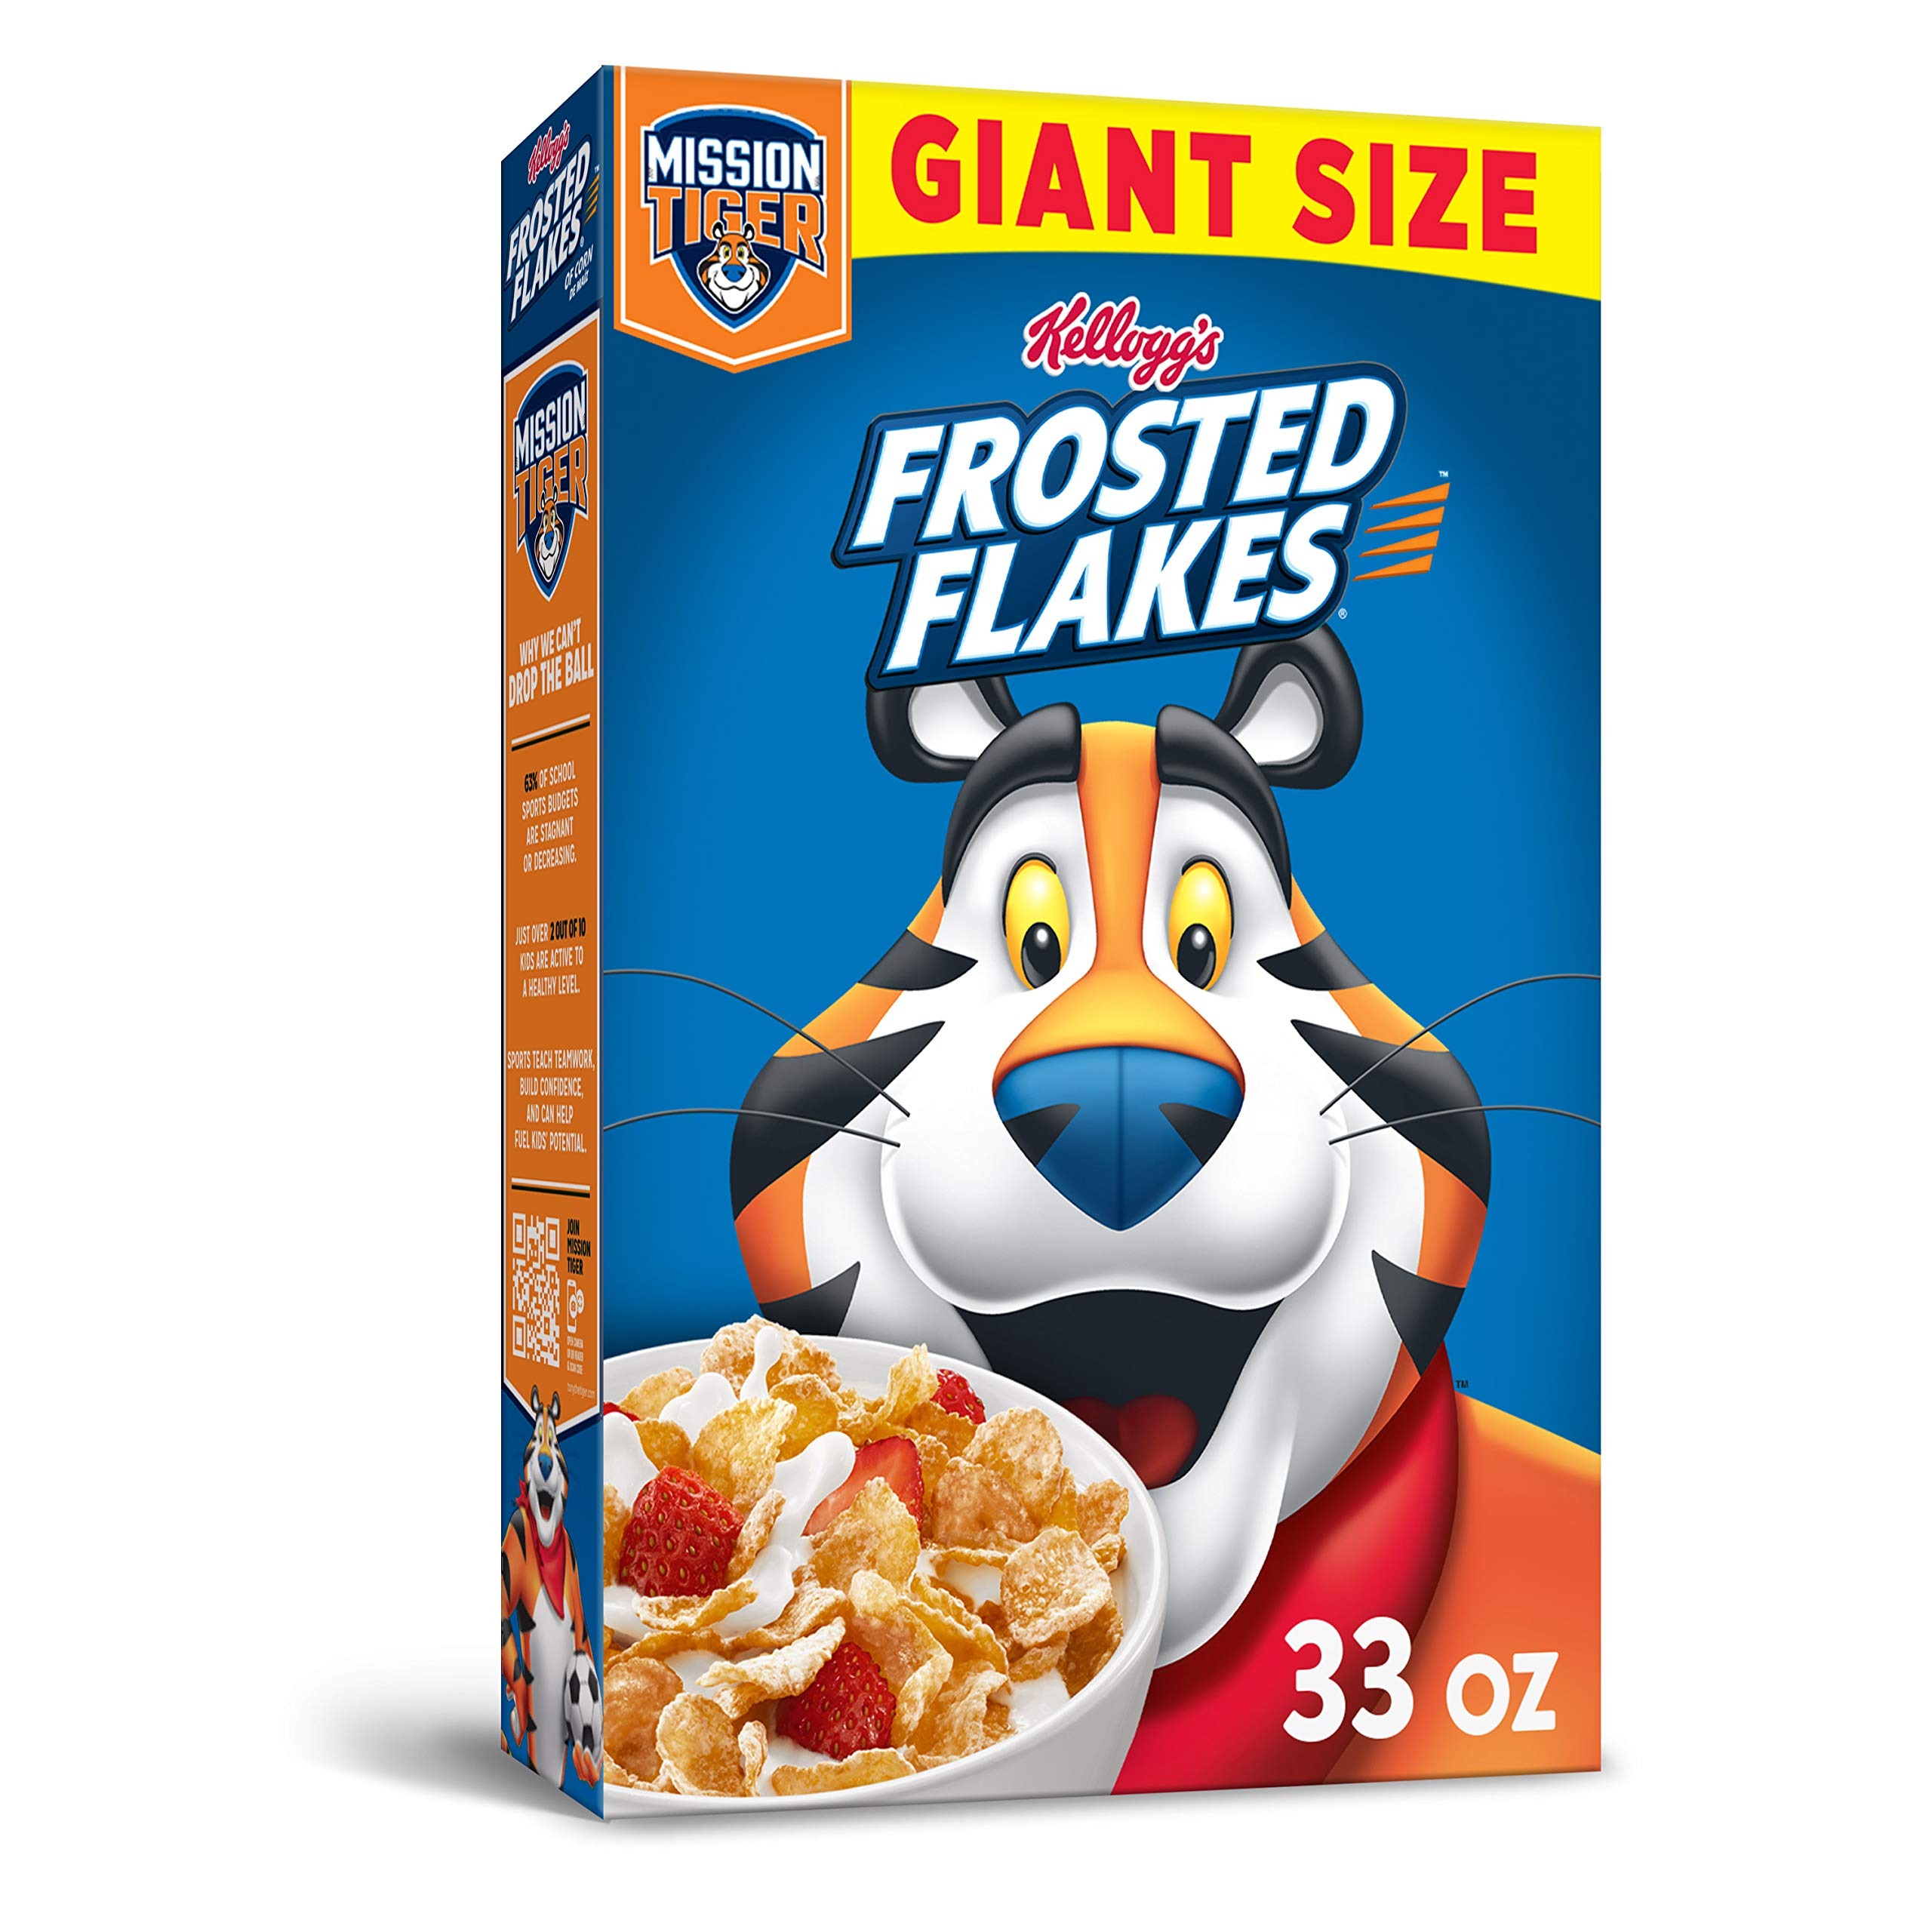
Item Name: Kellogg's Frosted Flakes Cereal - Sweet Breakfast that Lets Your Great Out, Fat-Free, Giant-Size, 33 Oz Box
Bullet Point 1: Irresistibly crunchy and deliciously sweet; enjoy the satisfying crunch of golden corn flakes with a hint of sweet frosting
Bullet Point 2: Start your morning off right with the classically crunchy taste of frosted corn flakes; a delicious golden corn cereal with a hint of sweet frosting in every bite
Bullet Point 3: A good source of 10 vitamins and minerals, including Vitamin D; fat free
Bullet Point 4: A fat-free cereal that's sure to help you let your gr-r-reat out; enjoy with your favorite milk for an extra sweet taste or as a tasty snack at work, after school, or late night treat
Bullet Point 5: Convenient, ready to eat cereal packaged in a 33-ounce box; packaged for freshness and great taste
Value: 33.0
Unit: Ounce

Price: 6.74